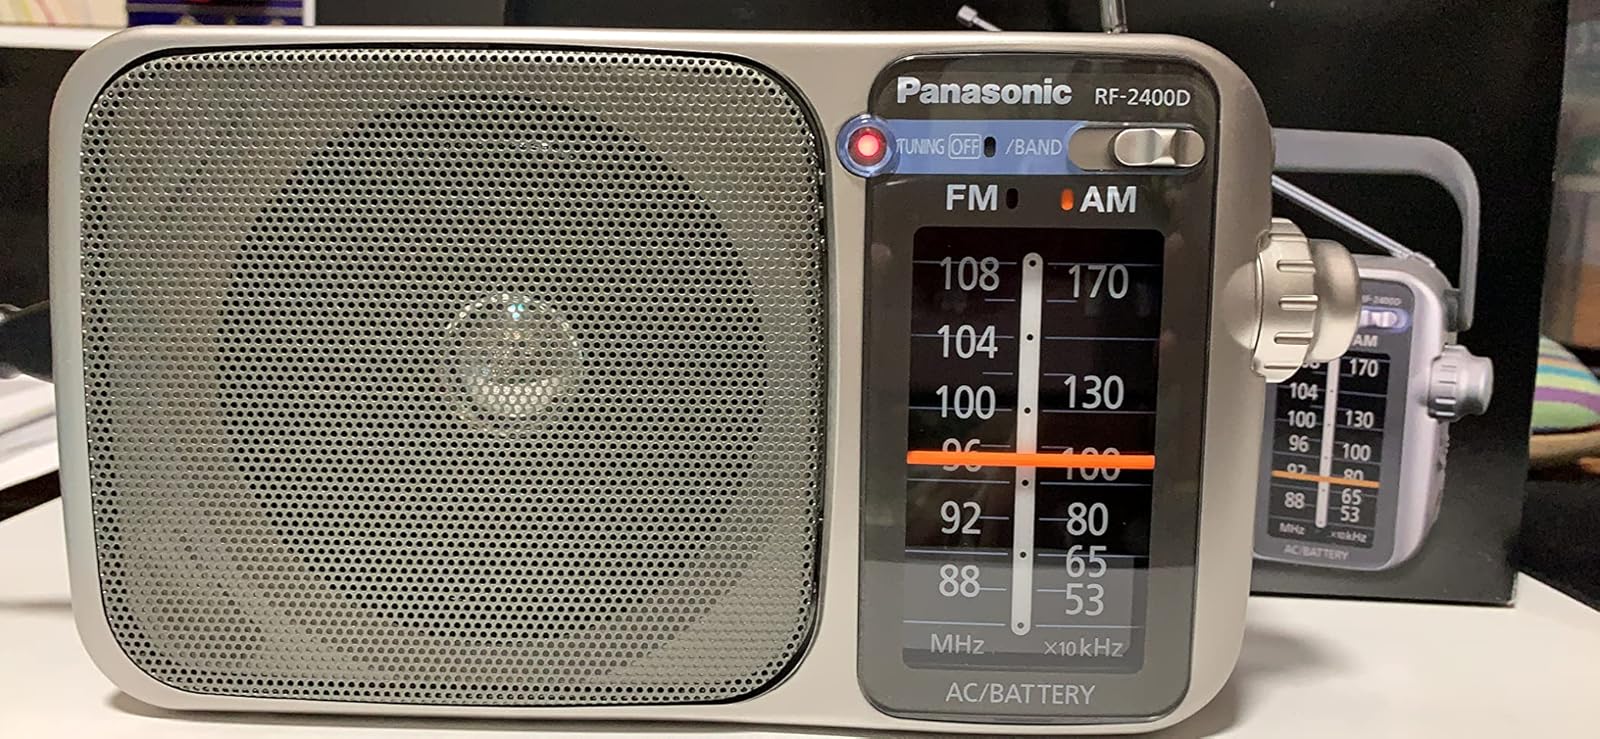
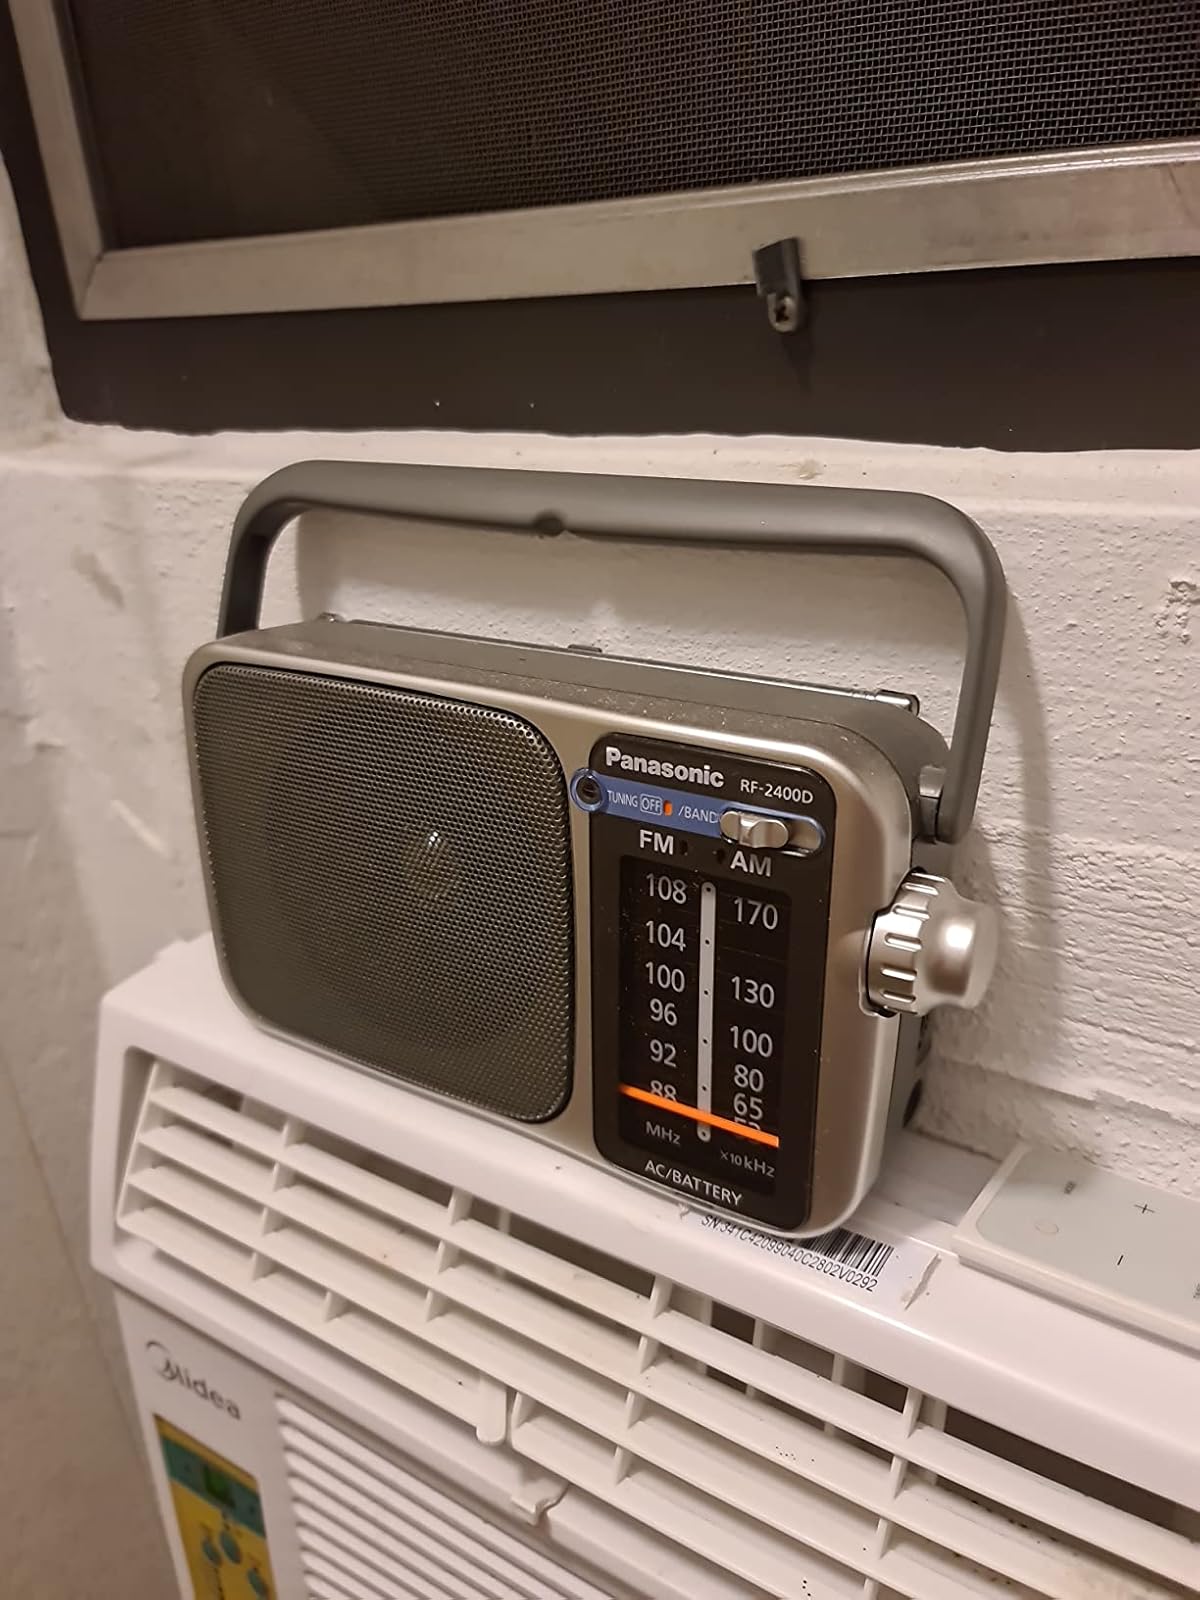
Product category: radio
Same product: yes